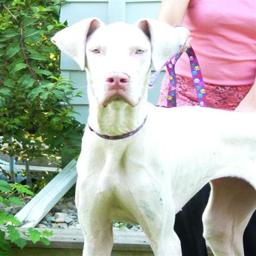
Animal: dogs